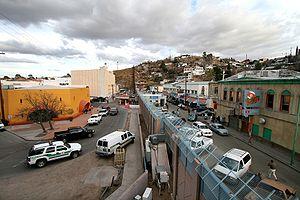
Nogales, officiellement nommé Heroica Nogales, est une ville mexicaine de l'État de Sonora.
L'immigration désigne l'entrée, dans un pays ou une aire géographique donnée, de personnes étrangères qui y viennent pour un long séjour ou pour s'y installer. Le mot immigration vient du latin in-migrare qui signifie « rentrer dans un lieu ». Elle correspond, vue du côté du pays de départ, à l'émigration. En marge de ce phénomène existe celui de la double nationalité et du nomadisme. La notion d’immigré repose sur les déclarations de lieu de naissance et de nationalité.
La frontière entre les États-Unis et le Mexique mesure environ 3 150 kilomètres, et va de l'océan Atlantique à l'océan Pacifique. Surnommée la tortilla border, elle traverse essentiellement des régions arides et relativement peu peuplées. Le fleuve Rio Grande ou Río Bravo marque une partie de son parcours. L'écart de développement économique entre les deux pays ainsi que l'Accord de libre-échange nord-américain ont contribué à établir une forte interdépendance entre les deux côtés de la frontière avec l'apparition côté mexicain de maquiladoras qui a favorisé le développement de nombreuses villes-jumelles dont la plupart existaient auparavant. Avec 181 millions de personnes l'ayant franchie, elle est la frontière la plus empruntée du monde. Cependant, elle fait aussi l'objet d'une surveillance importante de la part des États-Unis, via la Patrouille frontalière des États-Unis, qui cherche à limiter l'afflux d'immigrants. Sur une partie de sa longueur, elle est ainsi fermée par un mur.
Cet article présente les lois migratoires aux États-Unis des années 1820 à aujourd'hui.
L'immigration clandestine, l'immigration illégale, ou parfois immigration irrégulière est l'entrée illégale, illicite, ou discrète sur un territoire national d'étrangers n'ayant pas réalisé les formalités attendues. Cette immigration est considérée comme illégitime, car elle se distingue de l'immigration régulière par l'existence de législation, de traités, de jurisprudences ou d'autres règlements parfois sévères qui ont été mis en place par des États-nations et qui sont contournés. L'illégalité se caractérise par le fait que ces personnes étrangères ne possèdent pas les documents ou conditions requis par la loi ou les traités pour autoriser leur entrée, ou bien par la poursuite de leur séjour après expiration des documents. Suivant les législations, elle peut également concerner des passeurs. La clandestinité se caractérise par le fait que l'entrée et le séjour soient cachés, c'est-à-dire réalisés avec une certaine discrétion, parfois à l'abri des regards. L'irrégularité se caractérise par le fait de ne pas respecter les différentes règles en vigueur, notamment les lois, règlements, procédures relatives au séjour d'un étranger.